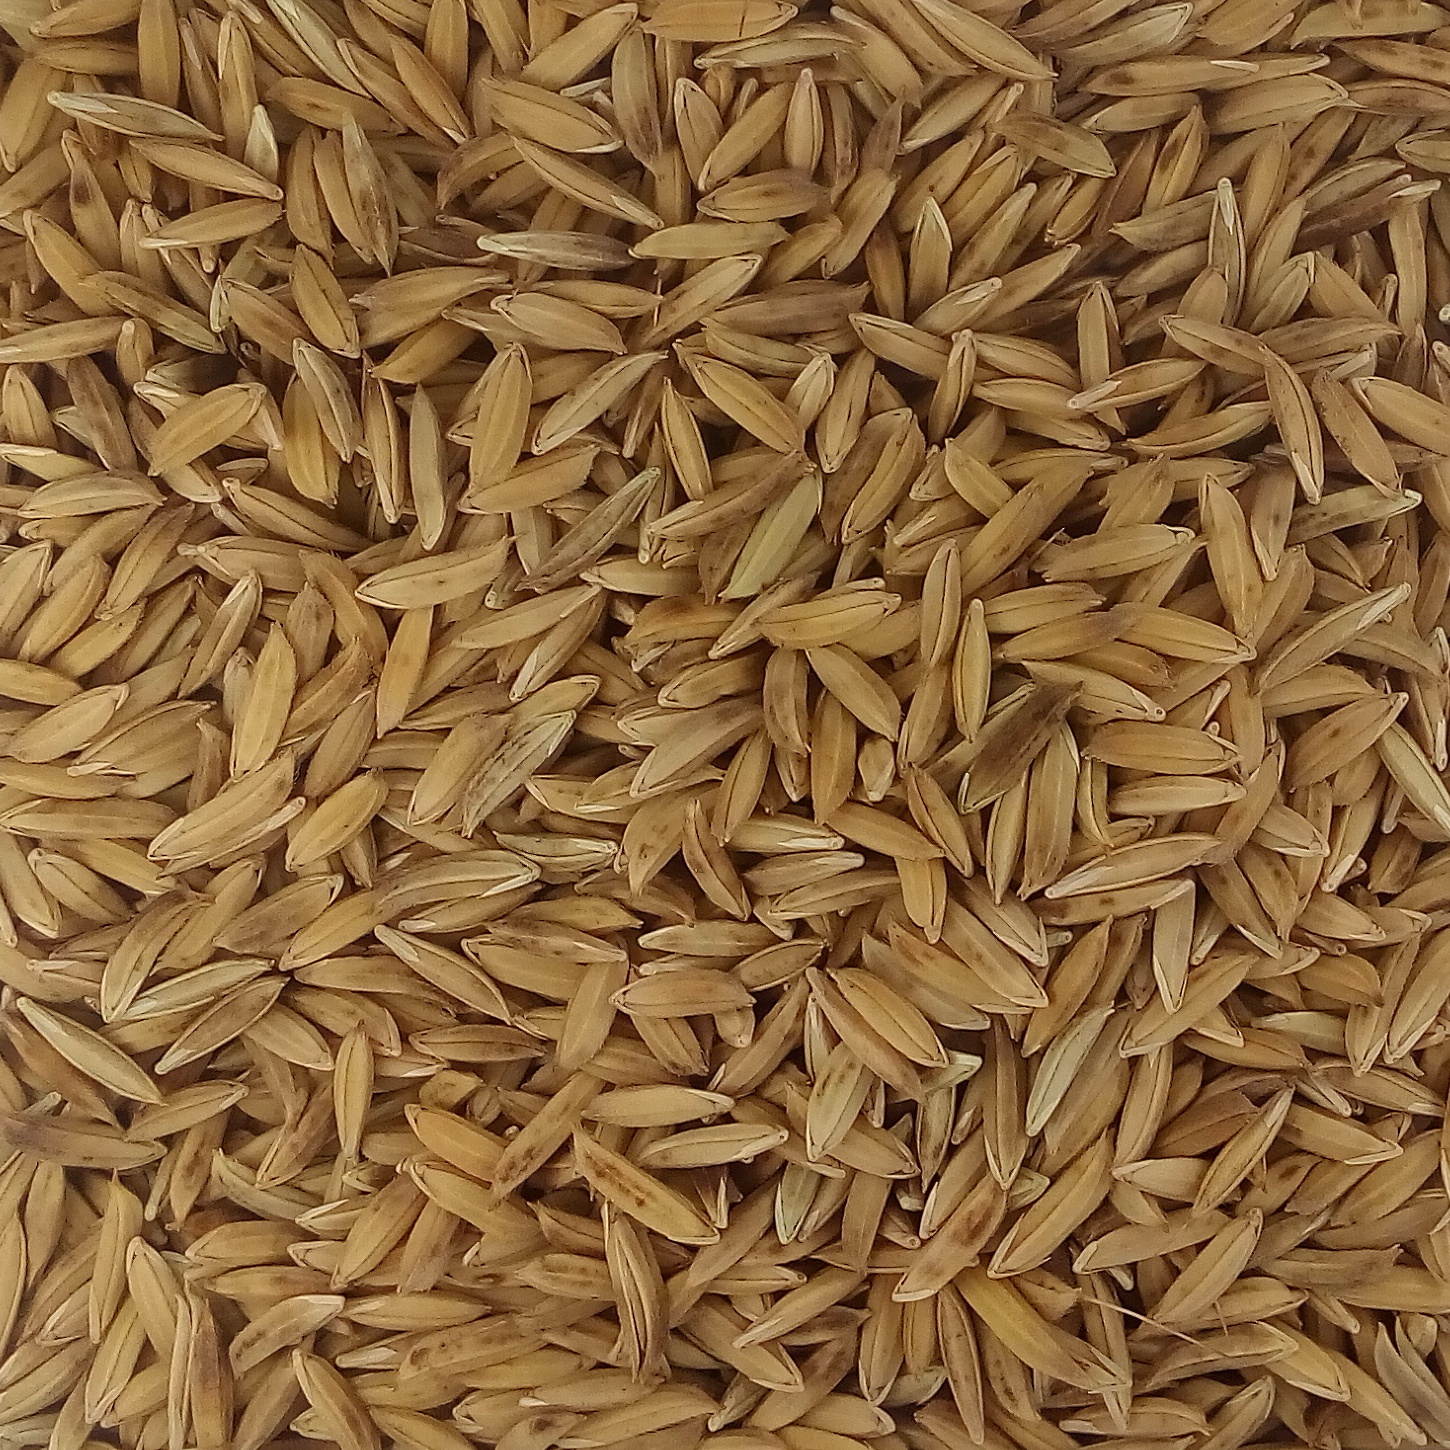
Rice seed variety: BAS_370